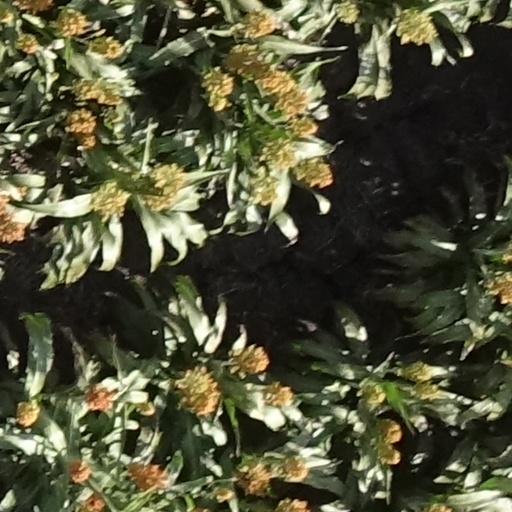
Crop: sorghum